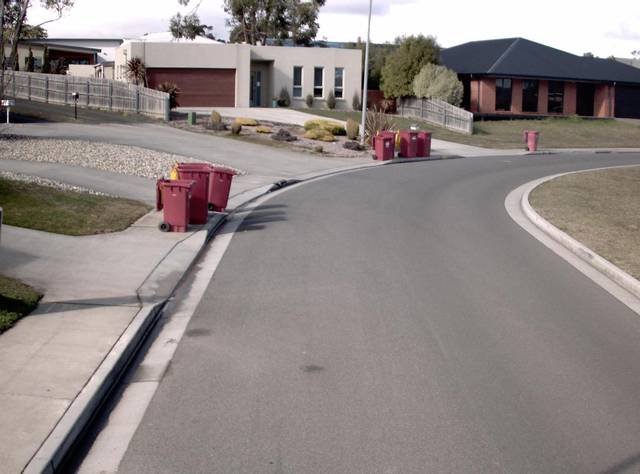
Region: Australia
Coordinates: -41.456, 147.123